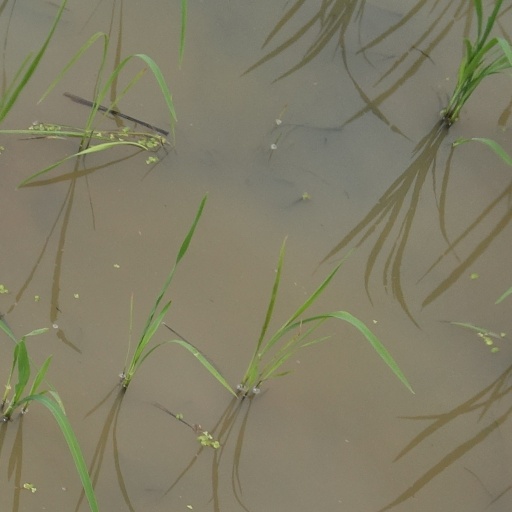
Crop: rice